Mtskheta Municipality

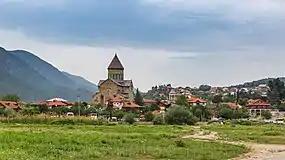
Svetitskhoveli Cathedral

Mtskheta Municipality is located in Mtskheta-Mtianeti region of eastern Georgia. Its administrative center is the city of Mtskheta. The municipality is bordered by Sagarejo Municipality to the east, Kaspi Municipality to the west, Dusheti and Tianeti to the north, Gardabani and Tetritskaro municipalities and also Tbilisi to the south. The region is characterized by a variety of natural conditions. The territory of Mtskheta is a low and mid-mountain region. In its southern part, the Saguramo Ridge is carved, to the south-east is raised the Satskepela Ridge. Its eastern end is called the Armazi Range, which is 1125 m high. There is a hillock of Skhaltbi between the rivers Ksani and Aragvi.